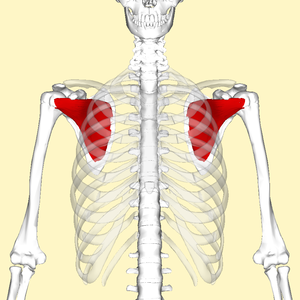
Le subscapulaire est un muscle postérieur de l'épaule. Ces muscles postérieurs sont tendus de la scapula à l'humérus. Ces muscles postérieurs, comprennent, en avant de la scapula, ce subscapulaire et en arrière de la scapula, le supra-épineux, l'infra-épineux, les teres minor et major. Épais, triangulaire à base médiale, tendu de la fosse sub-scapulaire à l'extrémité proximale de l'humérus. Situé en avant de la scapula et de l'articulation gléno-humérale. C'est l'un des quatre muscles rotateurs de la coiffe de l'épaule.